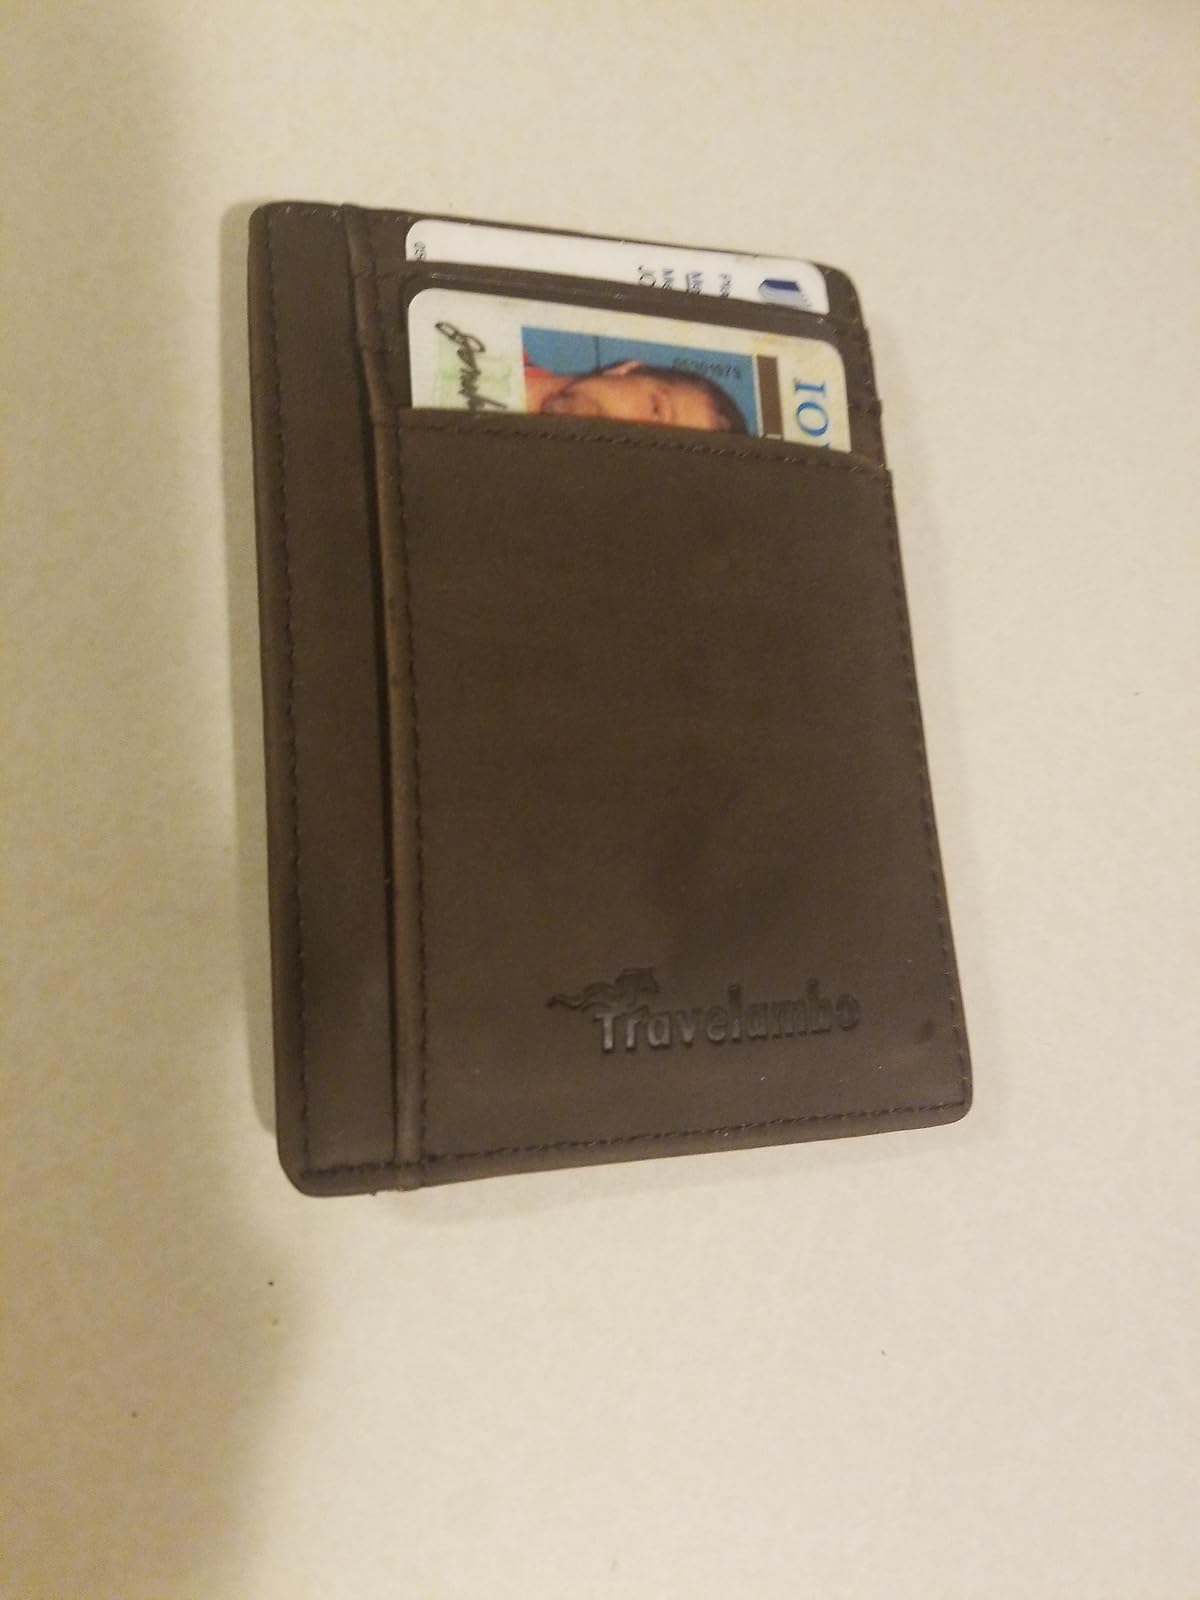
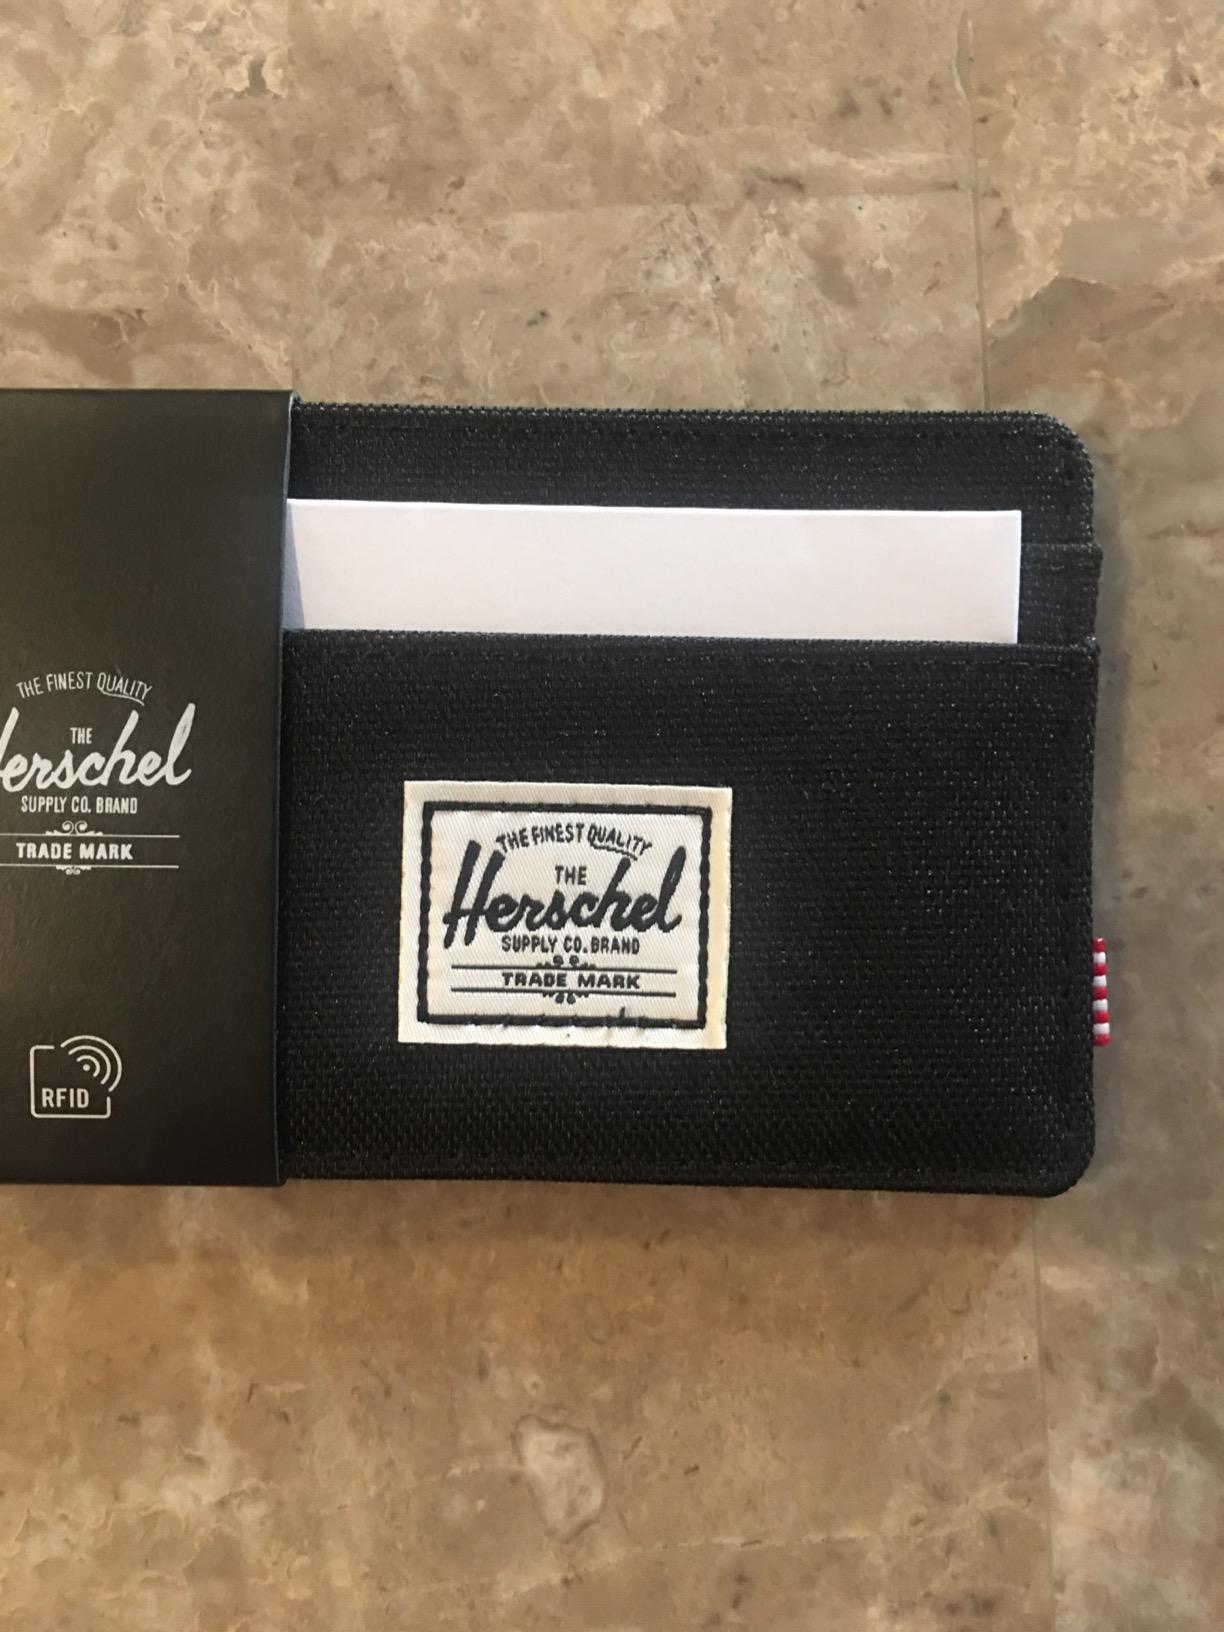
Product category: accessories_wallet
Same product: no